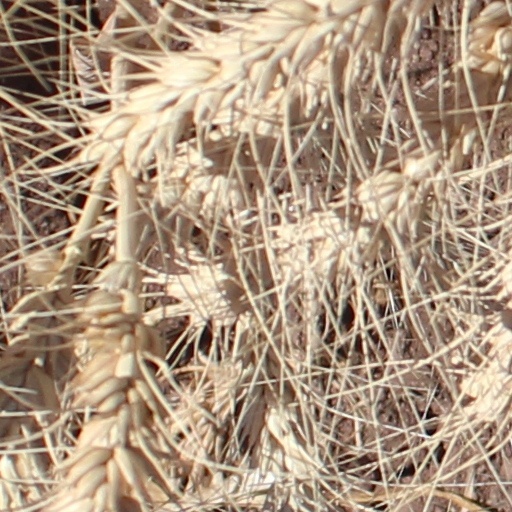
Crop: wheat